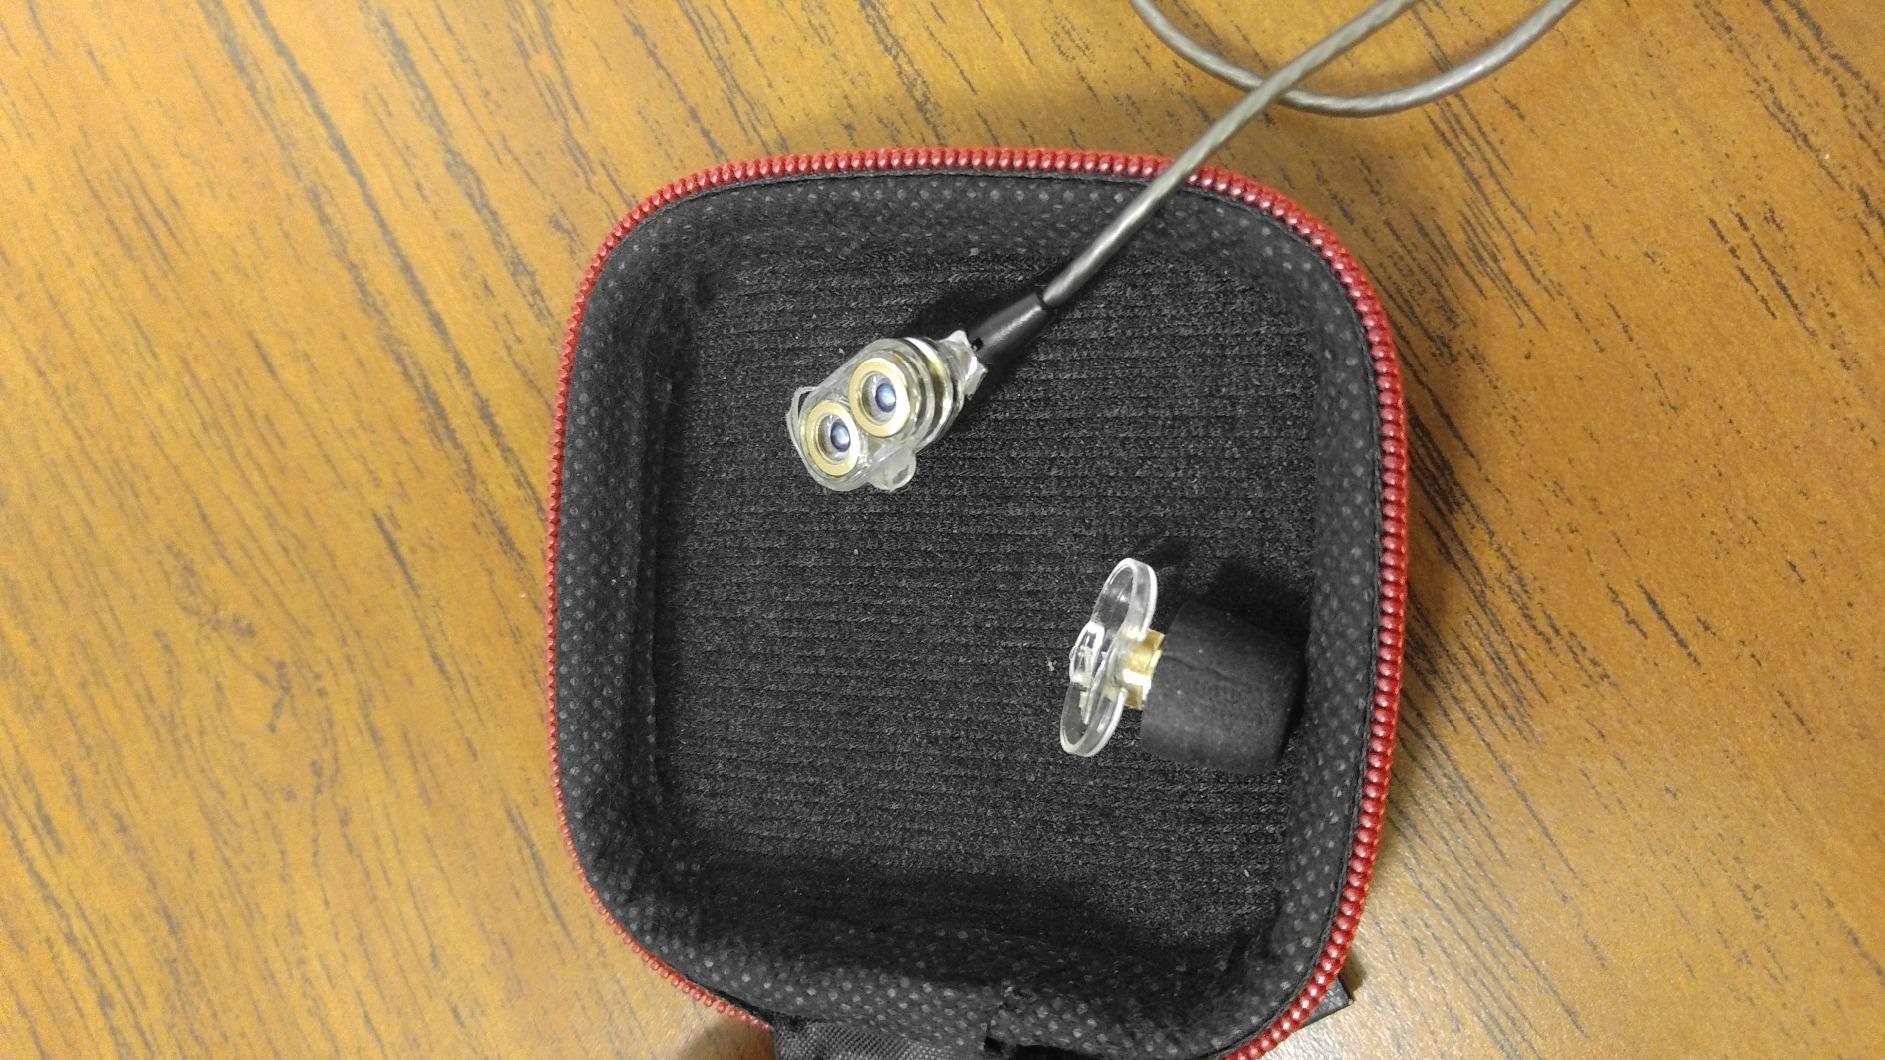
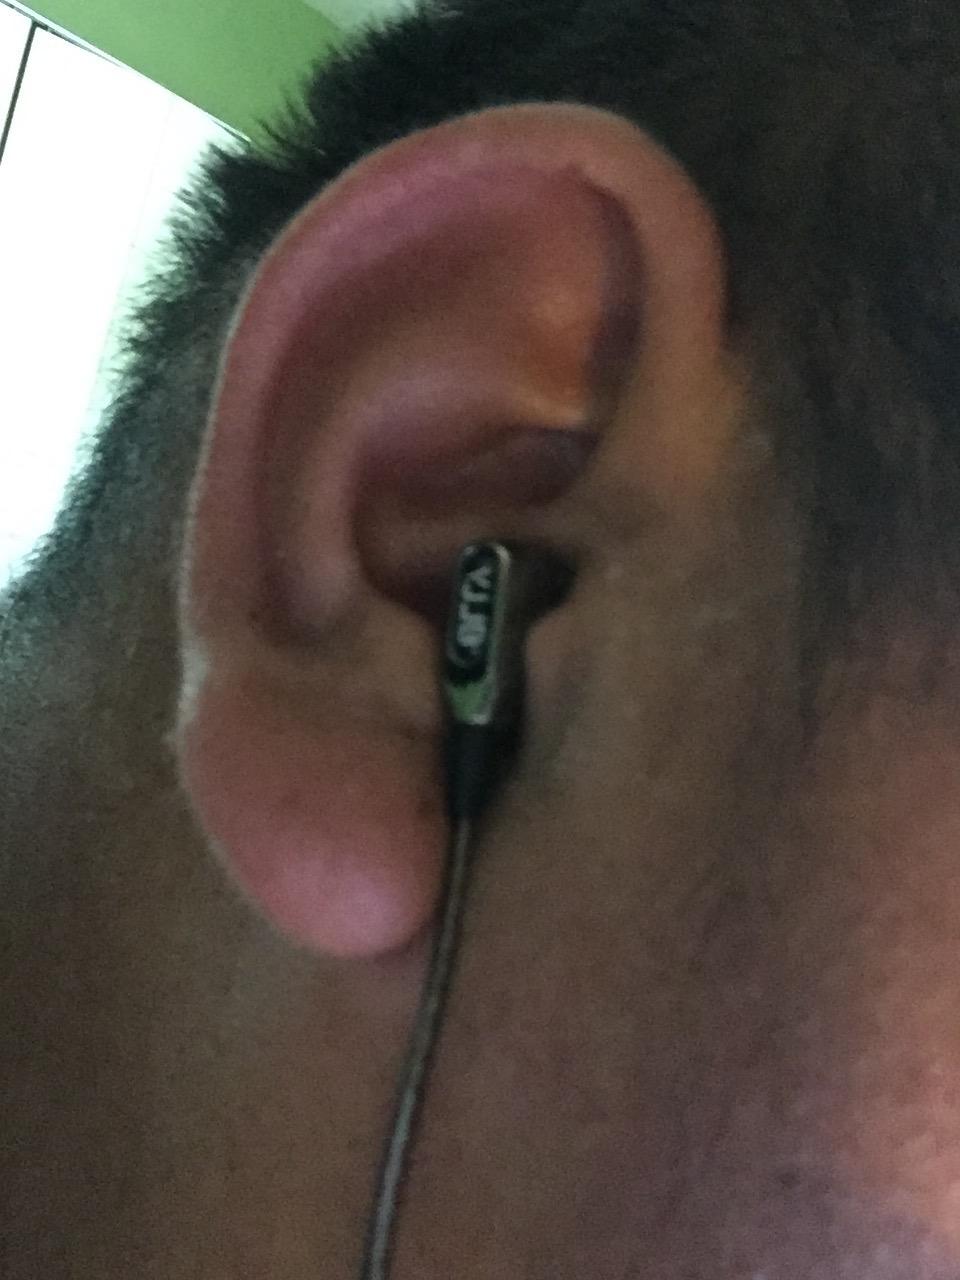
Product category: headphones
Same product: yes